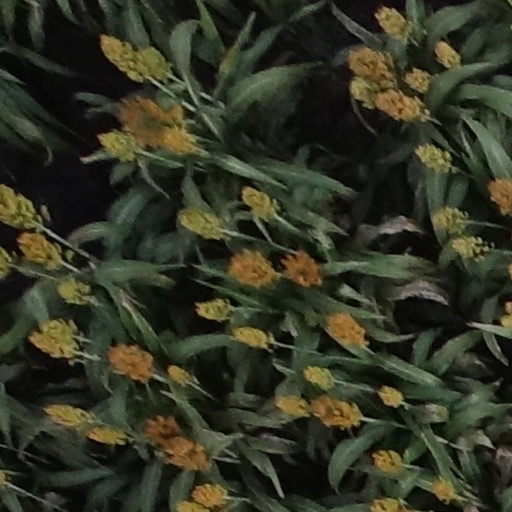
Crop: sorghum